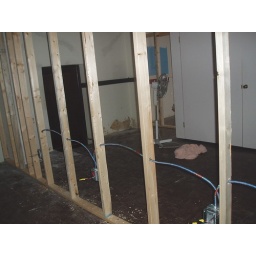
New wall dividing worship space in the foreground from the pantry and clothing behind.